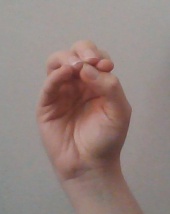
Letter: ha